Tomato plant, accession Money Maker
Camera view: tilt-top (135 deg); turntable rotation: 120 degrees
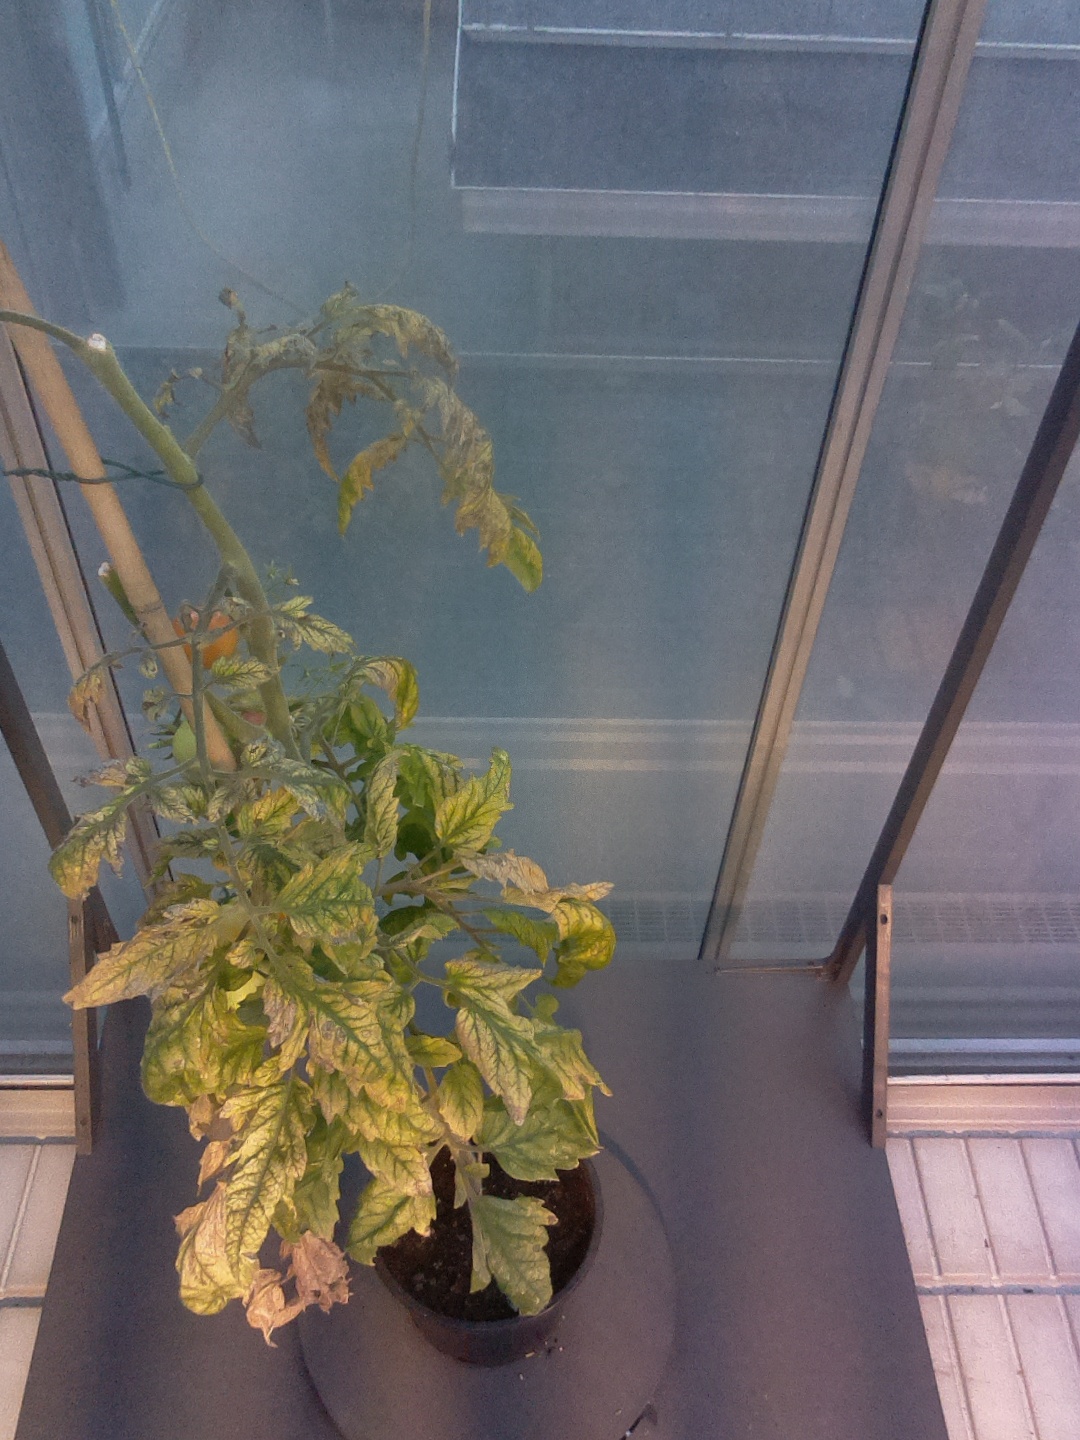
BBCH growth stage 83: 30%-40% of fruits show typical fully ripe color